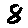
Label: 8